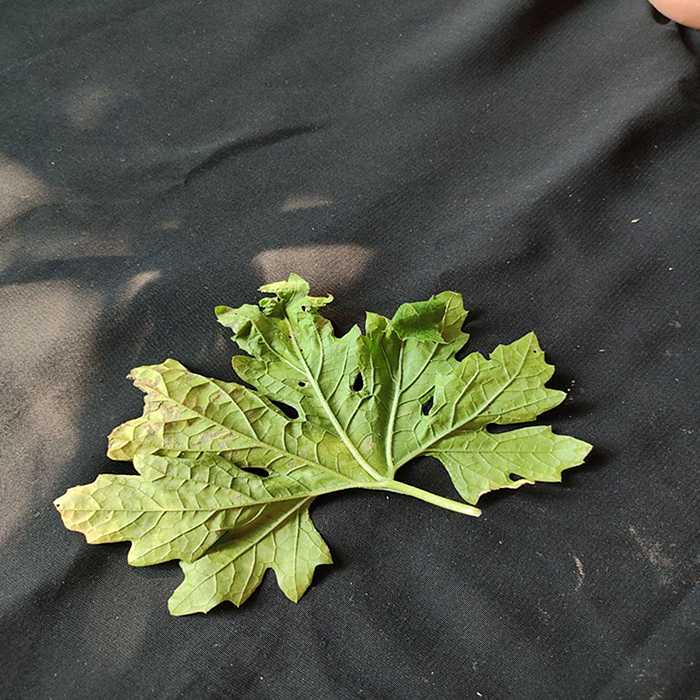
Plant: Bitter Gourd
Label: Downey mildew